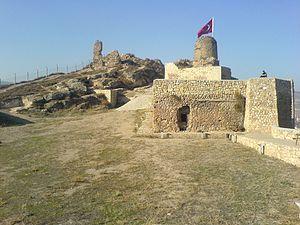
Les Isfendiyarides ou Jandarides ou Djandaroghlu appelés en turc : İsfendiyaroğulları ou Candaroğulları. La dynastie règne d’environ 1290 jusqu’en 1461.